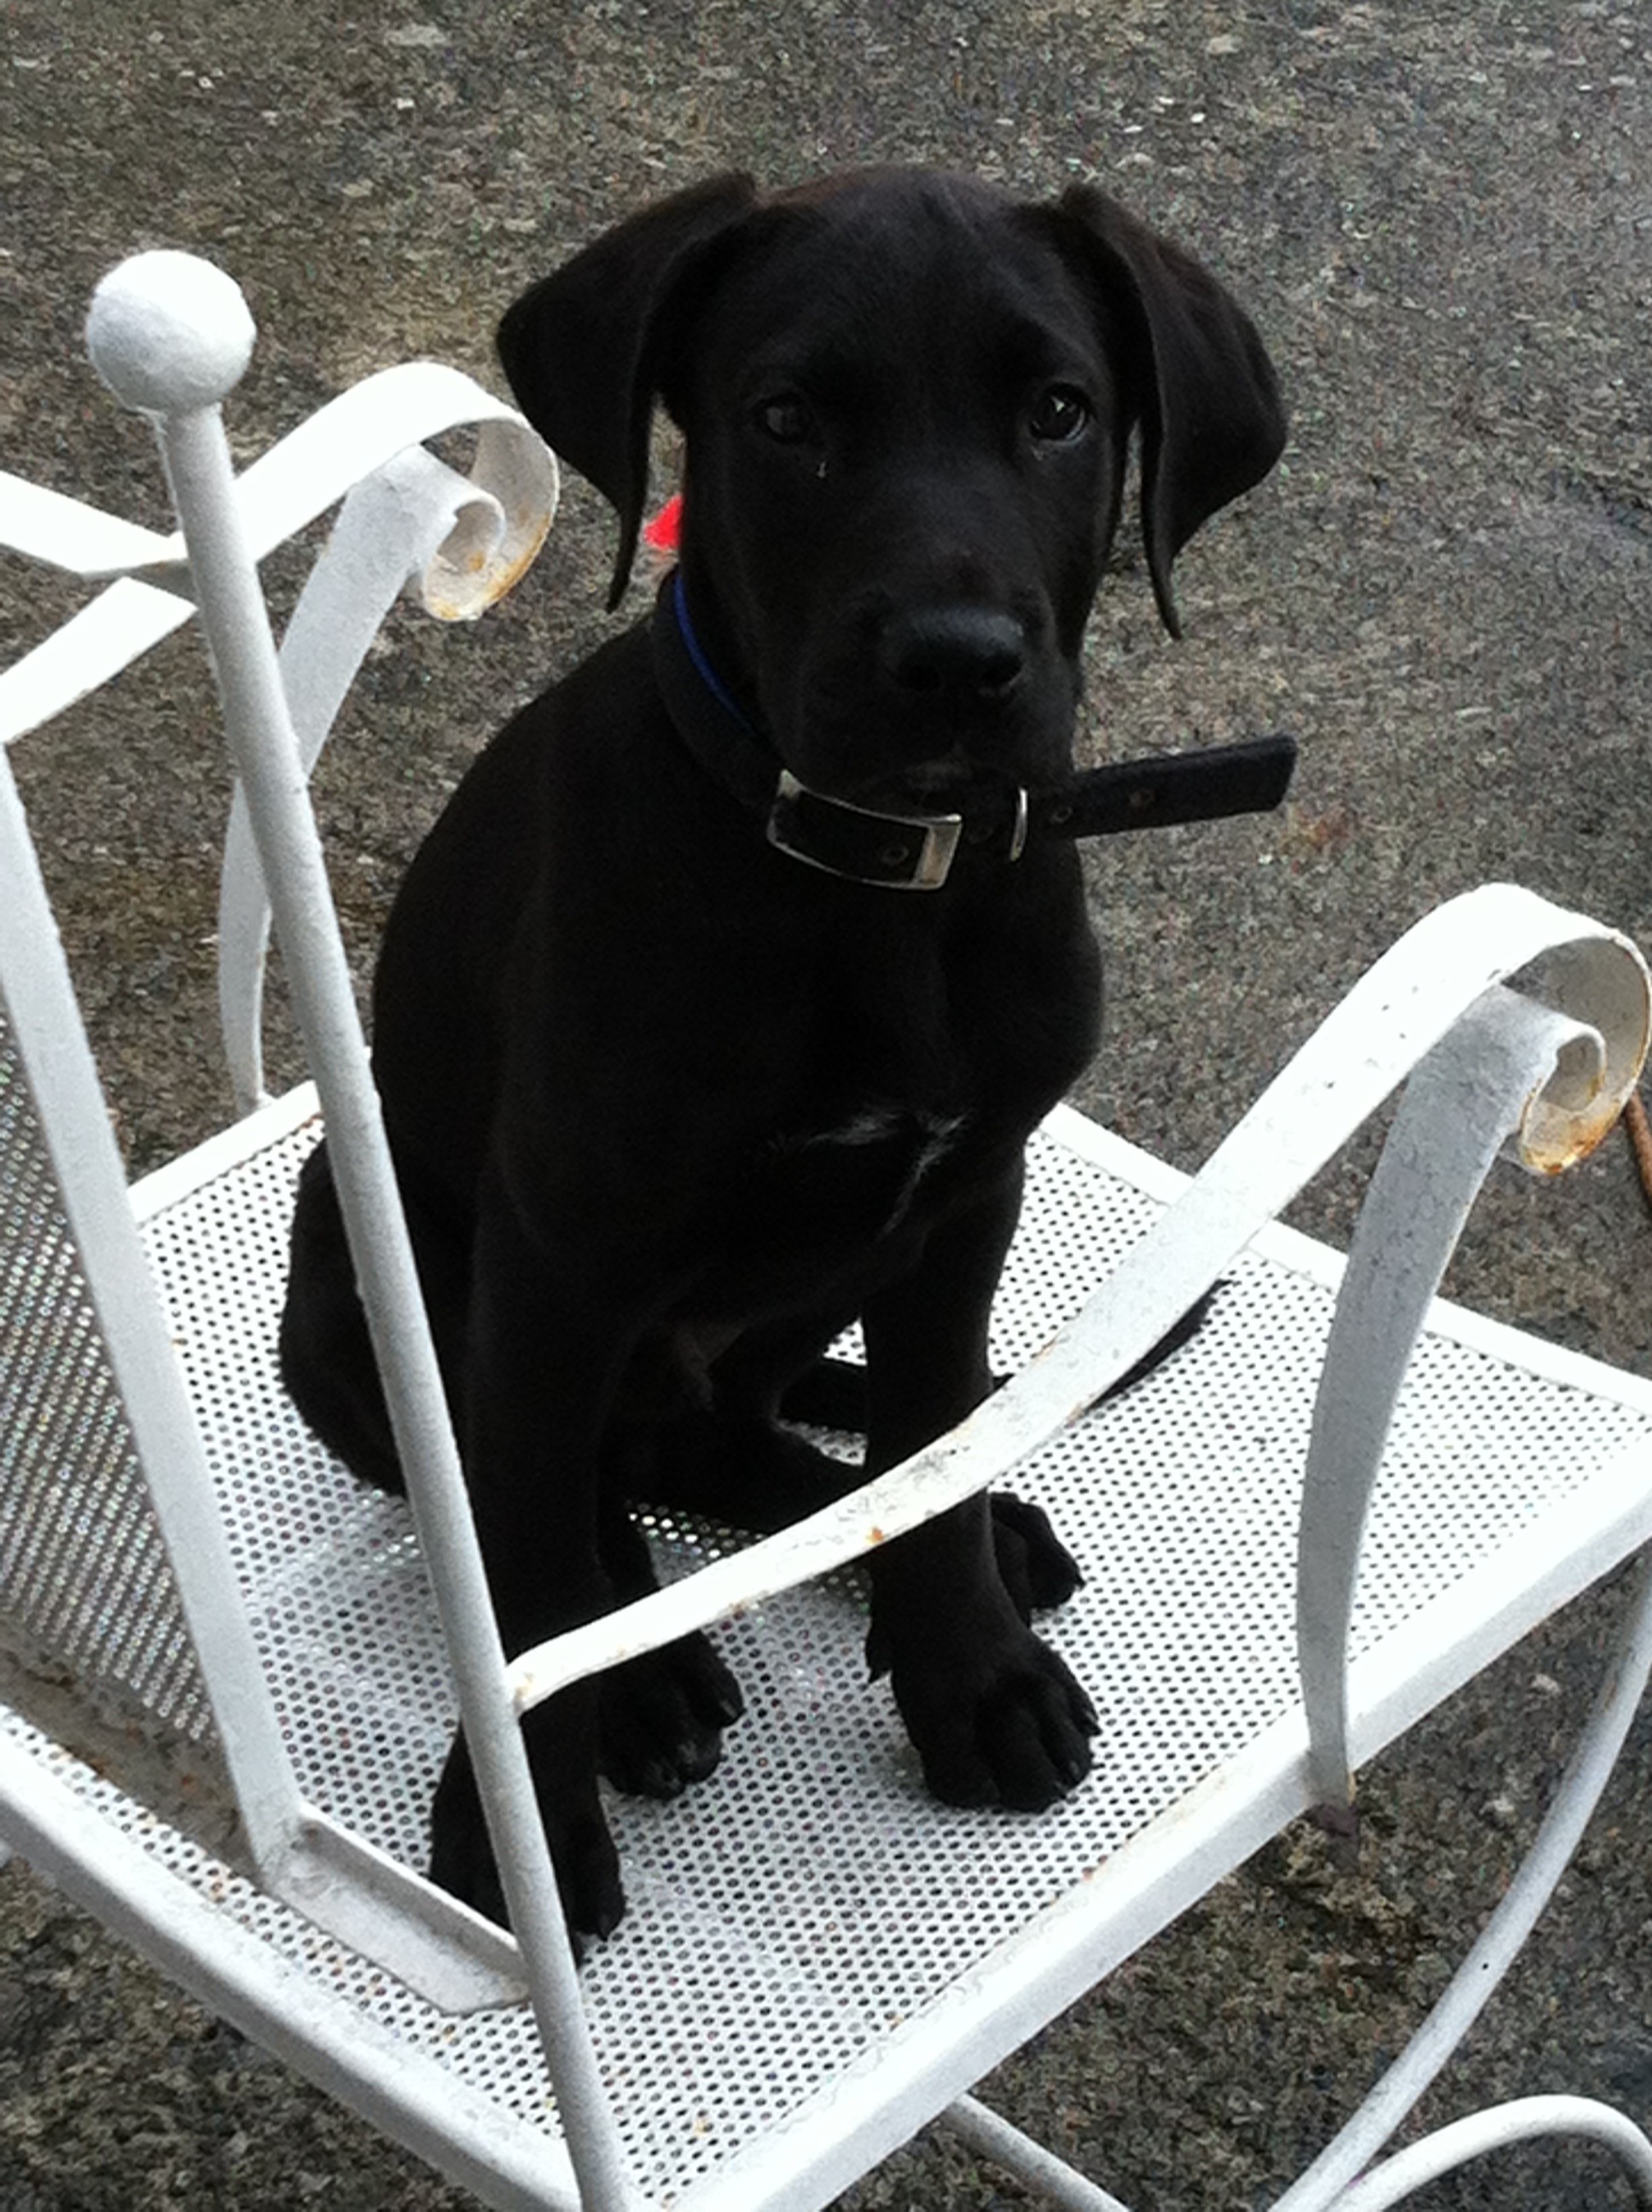
puppy, dog, mammal, black, baby, labrador retriever, adorable, labrador, dog like mammal